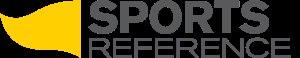
Sports Reference, LCC est une société américaine administrant des sites web compilant des résultats et des données sportifs, particulièrement sur le baseball, le football américain, le basket-ball et le hockey sur glace.